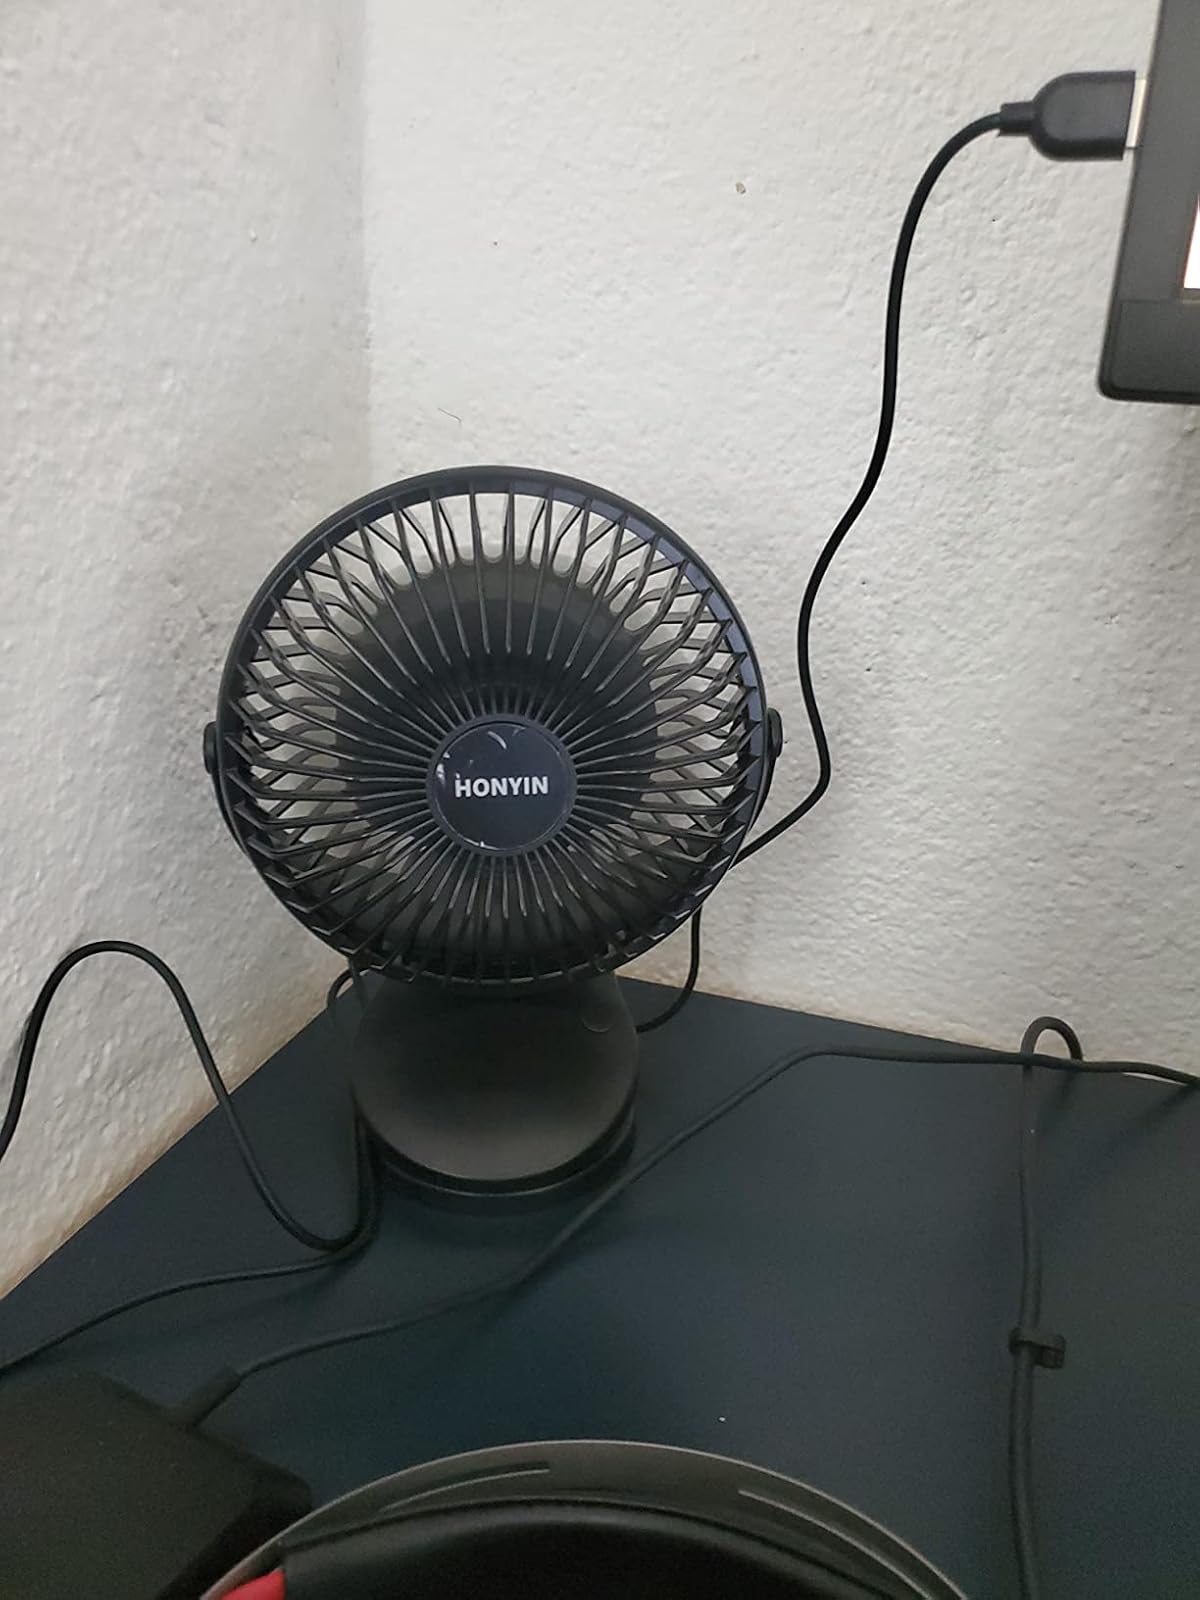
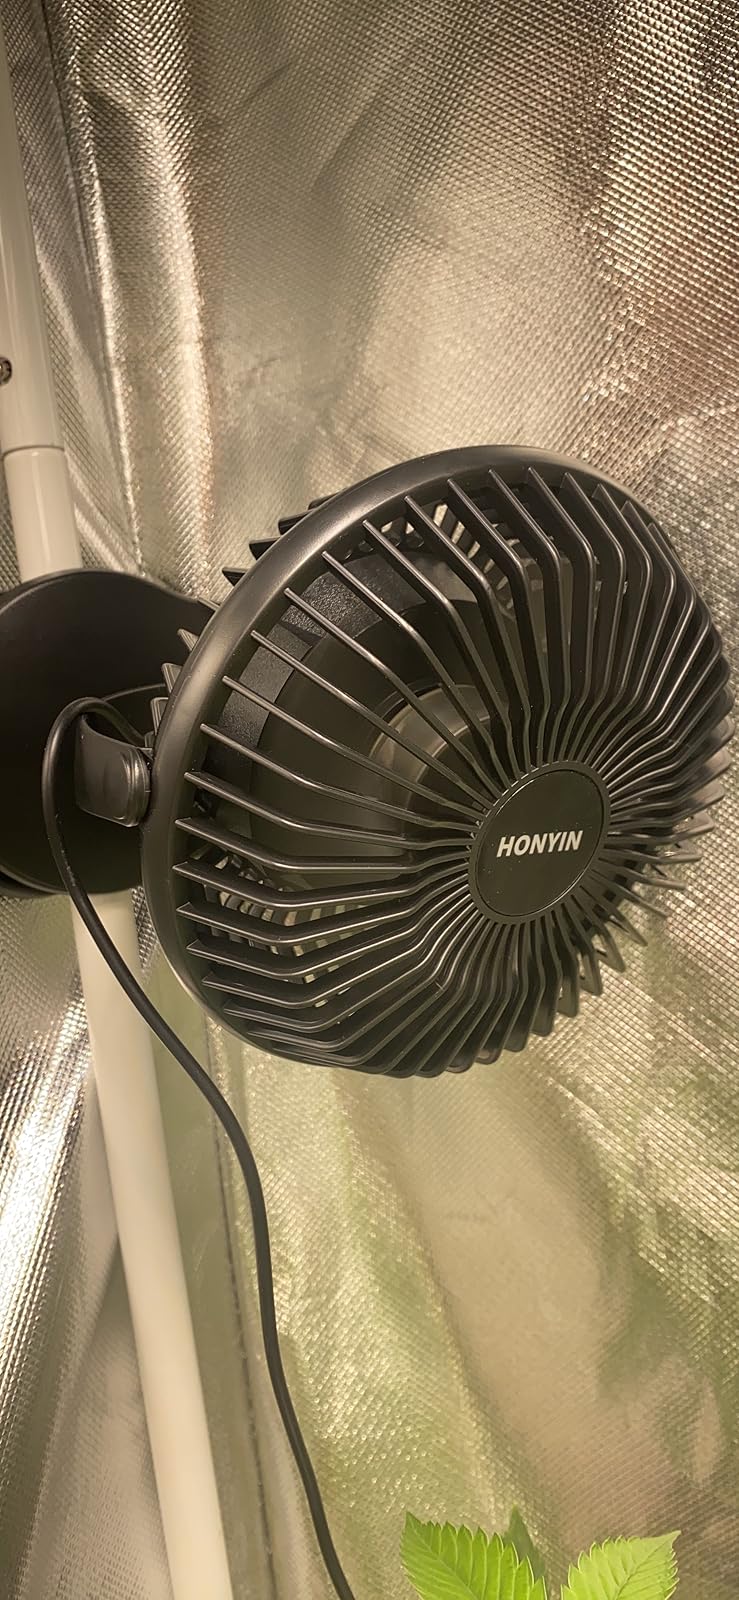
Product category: fan
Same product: yes